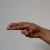
The image shows a hand gesture representing the letter 'H' in Indian Sign Language.